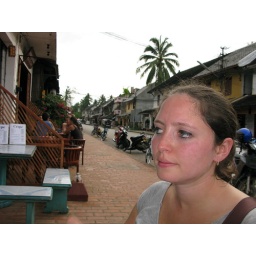
The main street in Luang Prabang.   We were sitting at a table having crepes.